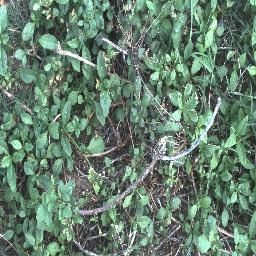
Label: negative